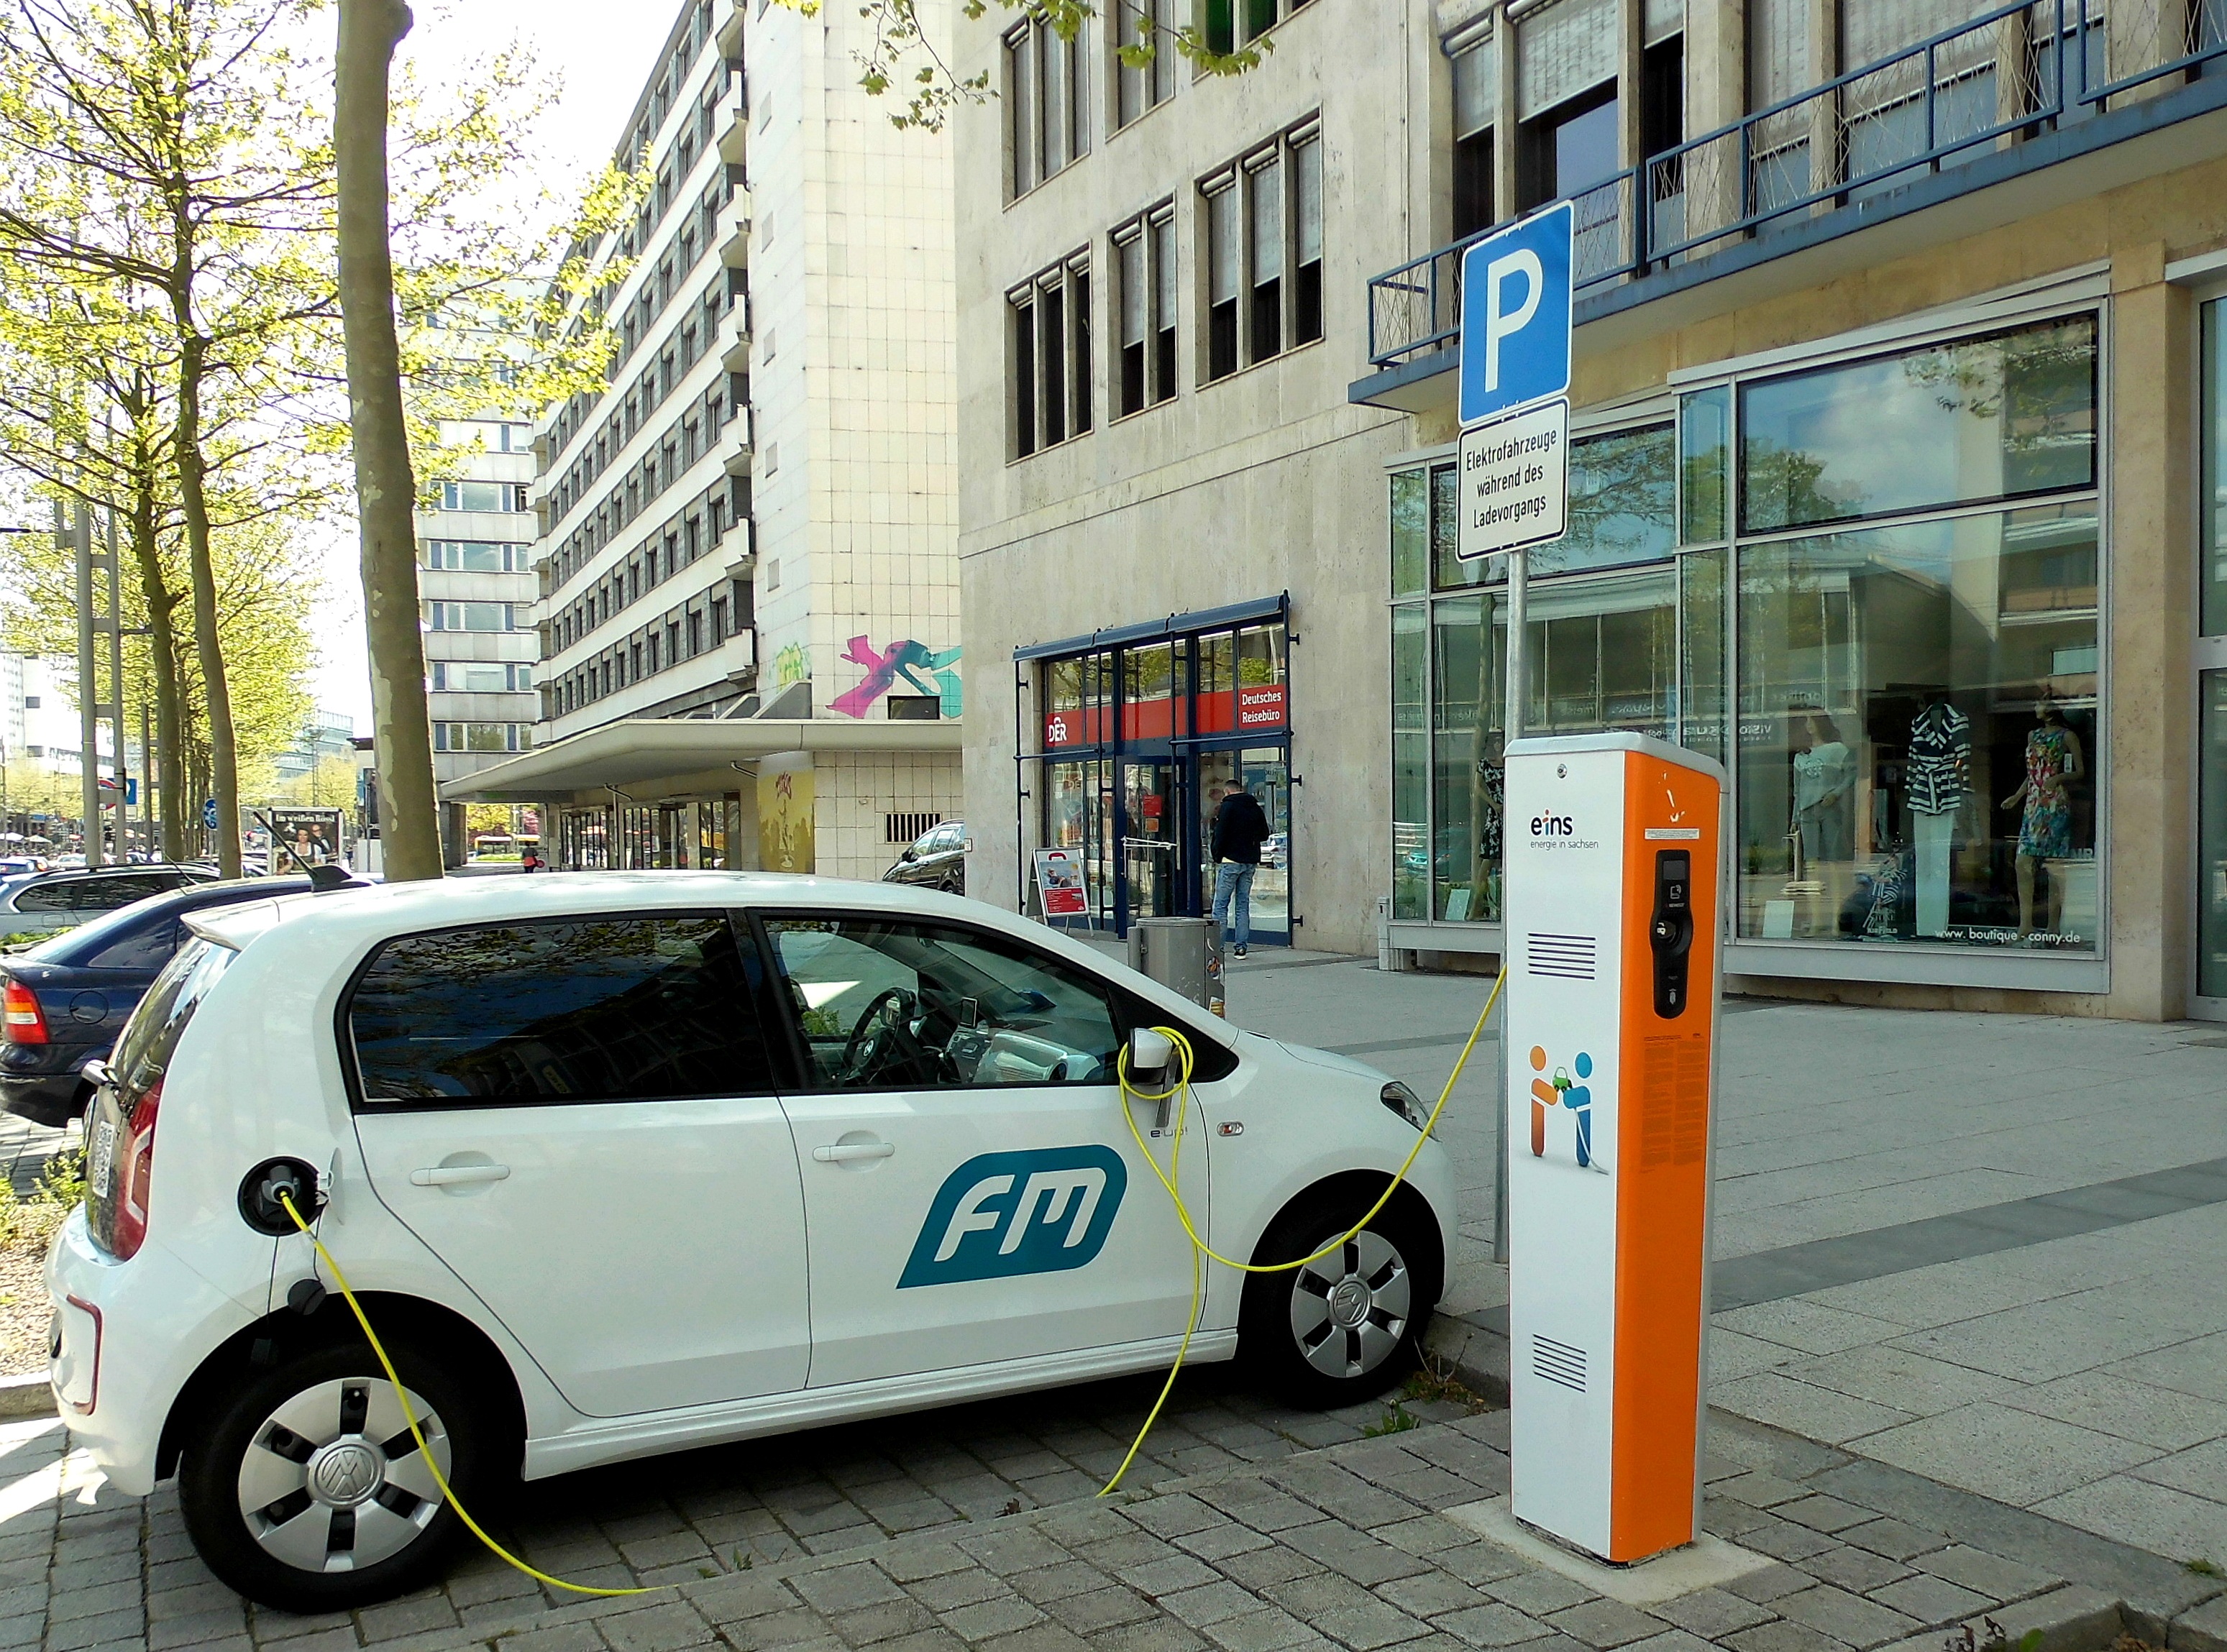
technology, car, volkswagen, vehicle, environmentally friendly, recharge, city car, electric vehicle, charging station, electric mobility, trendsetting, clean transport, automobile make